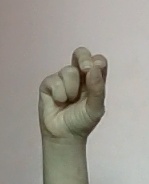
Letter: gaaf